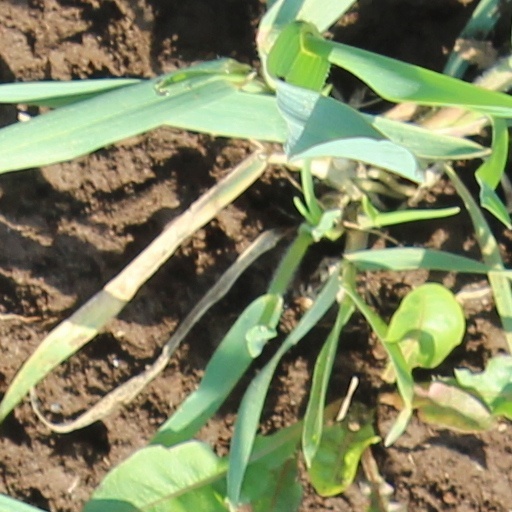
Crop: wheat